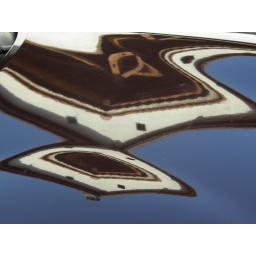
reflection of a house in the curved metal of a dark car